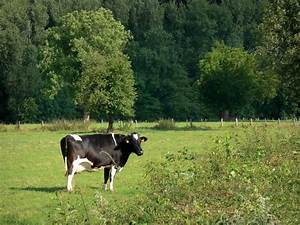
Label: mucca